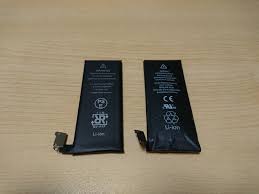
Waste category: battery